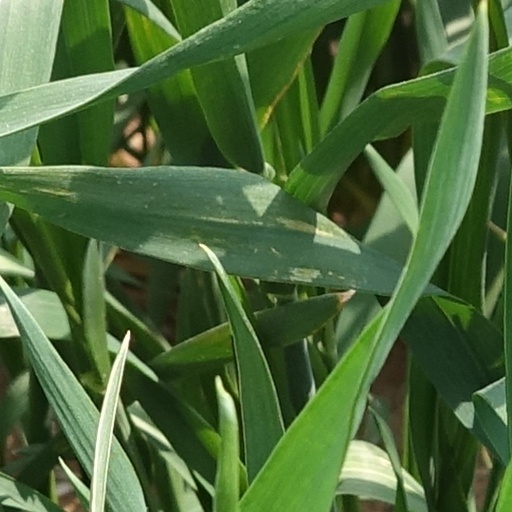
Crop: wheat